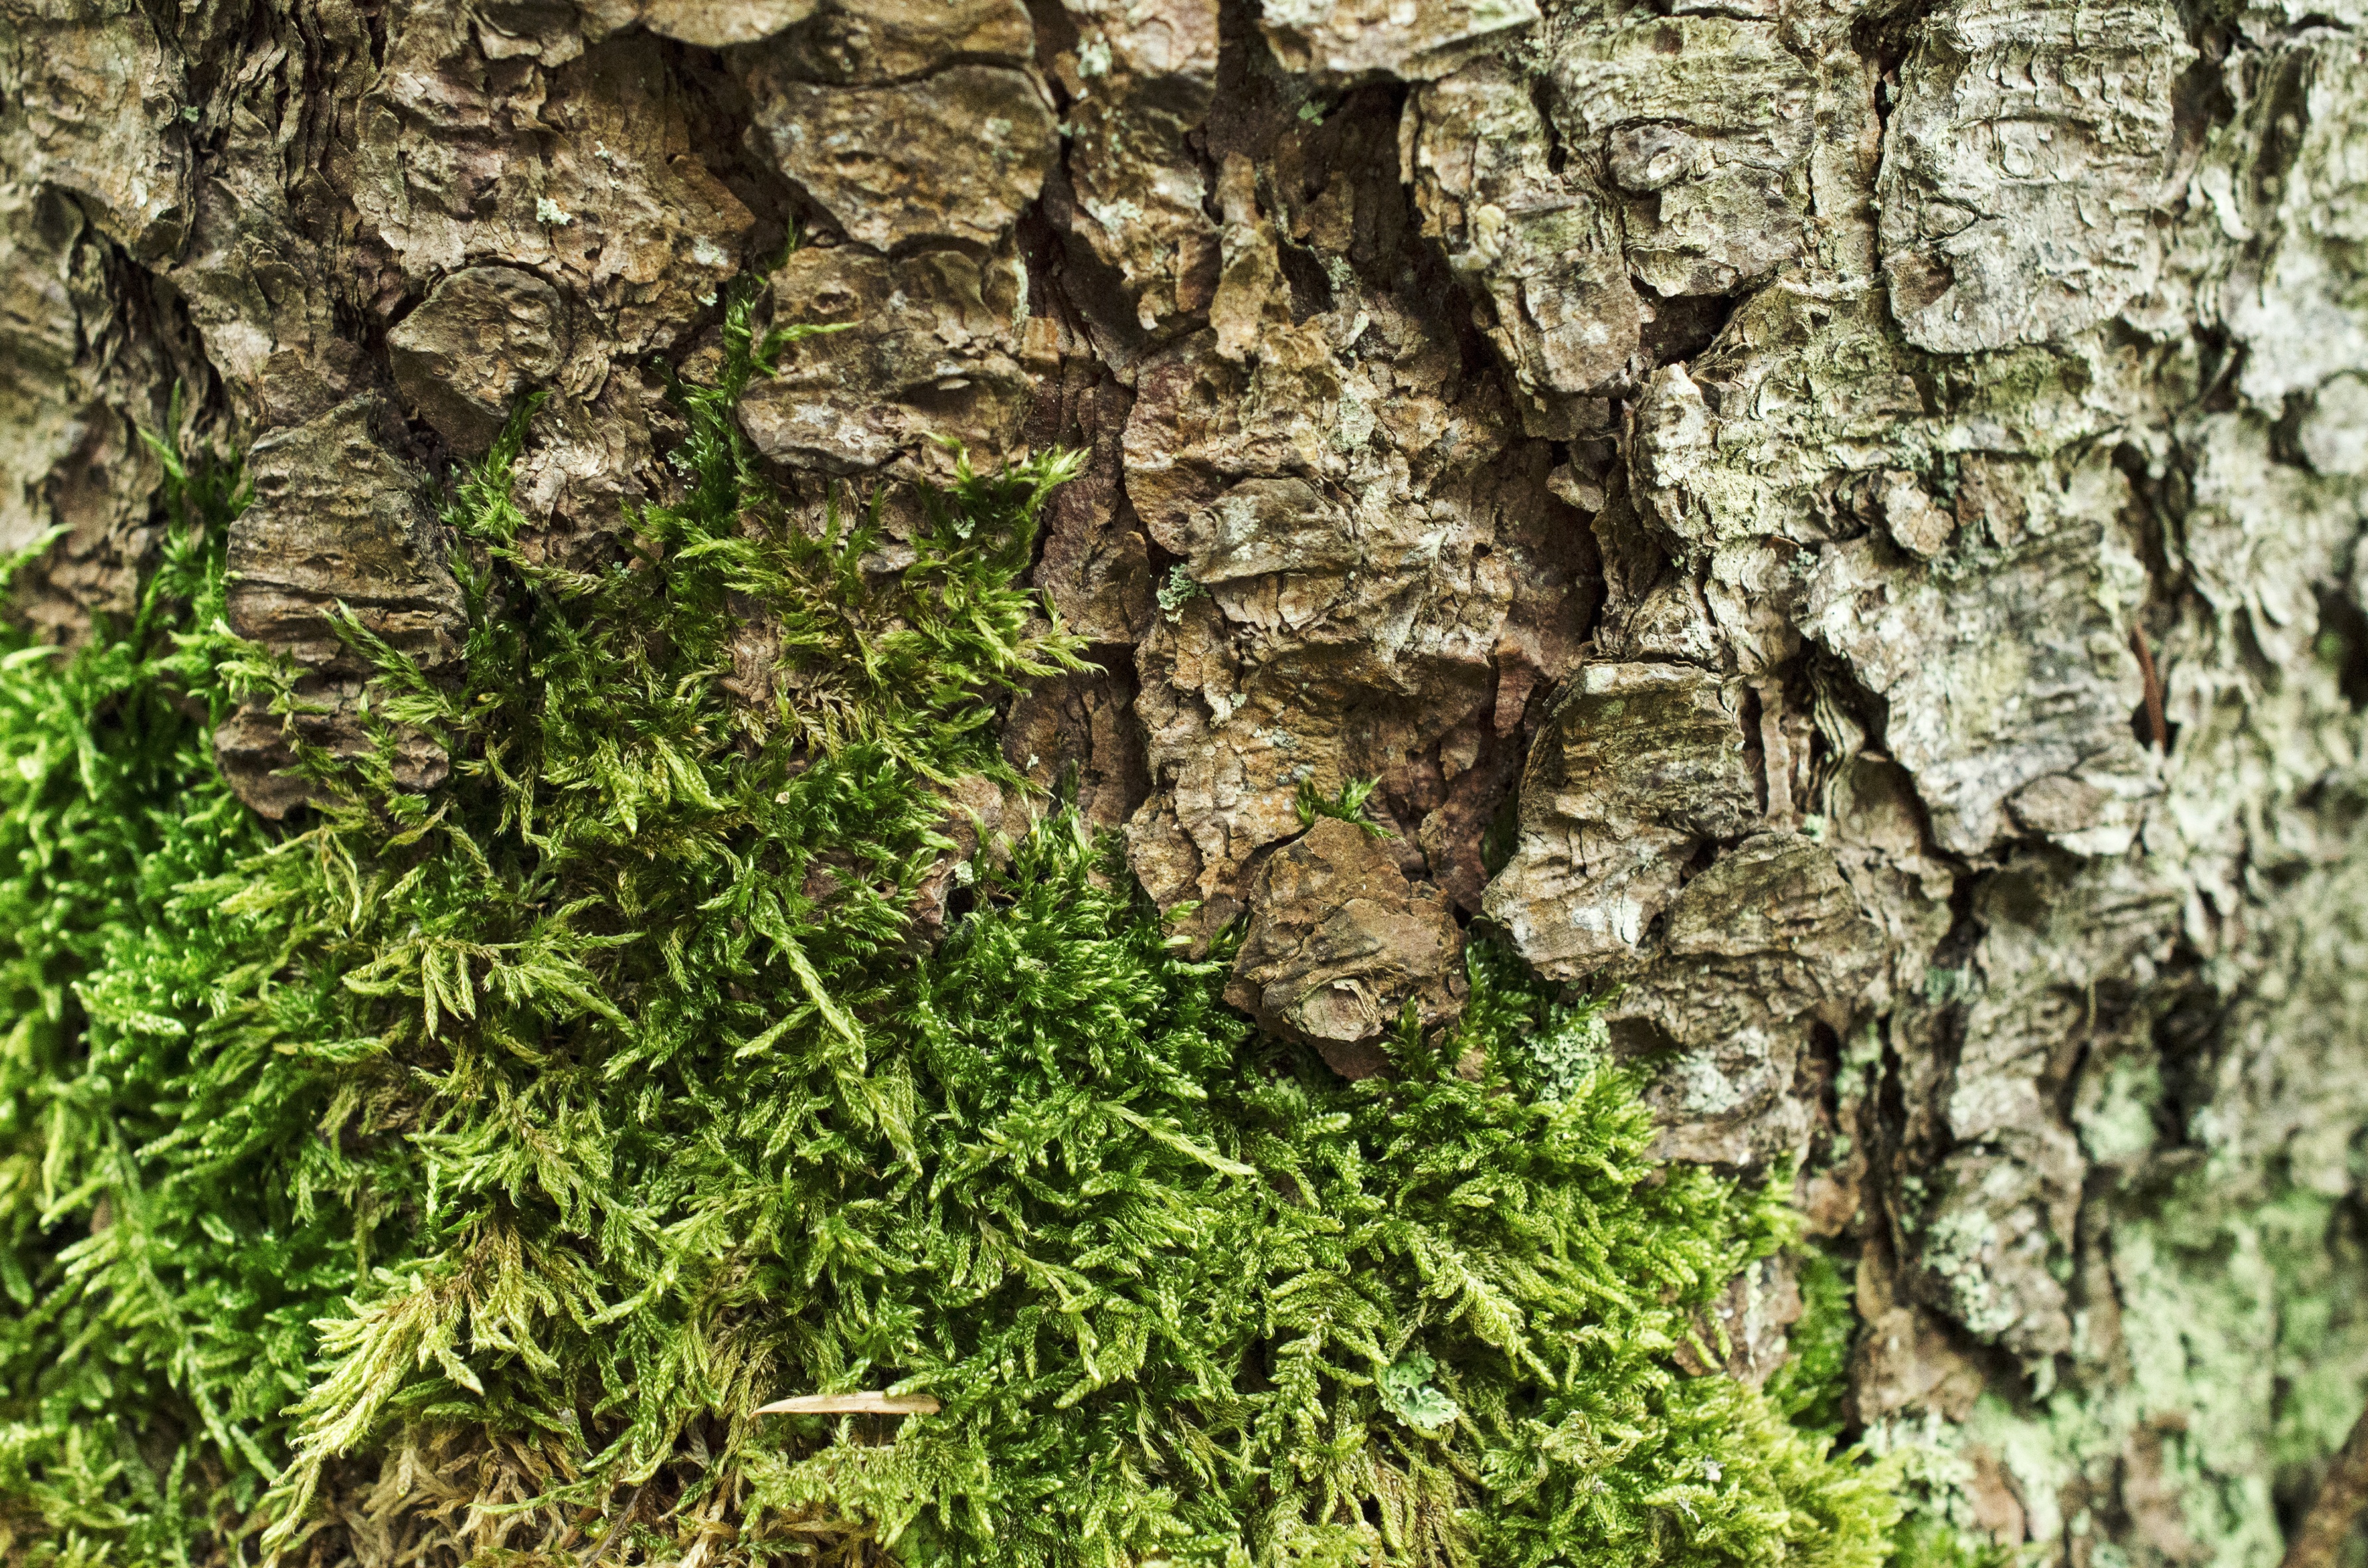
tree, nature, forest, branch, plant, wood, leaf, flower, trunk, moss, bark, log, soil, flora, background, shrub, woodland, tree bark, flowering plant, woody plant, land plant, non vascular land plant